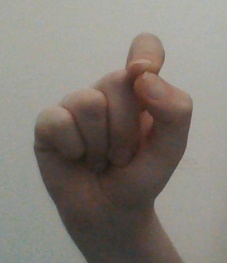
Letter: fa